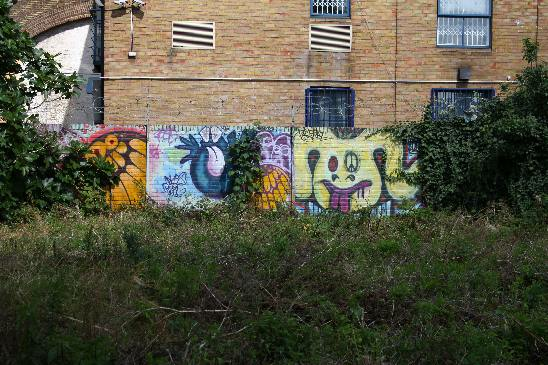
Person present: No